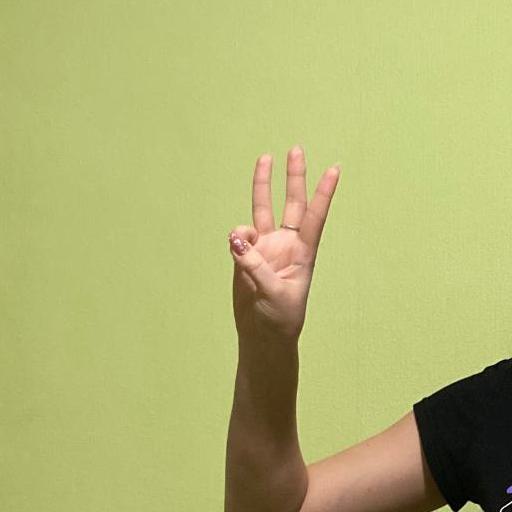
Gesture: three